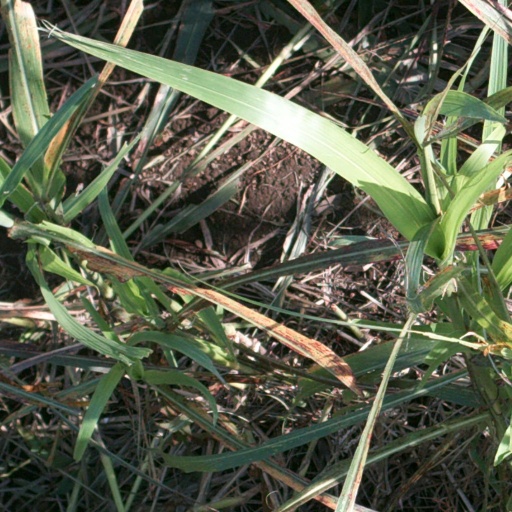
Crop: sorghum